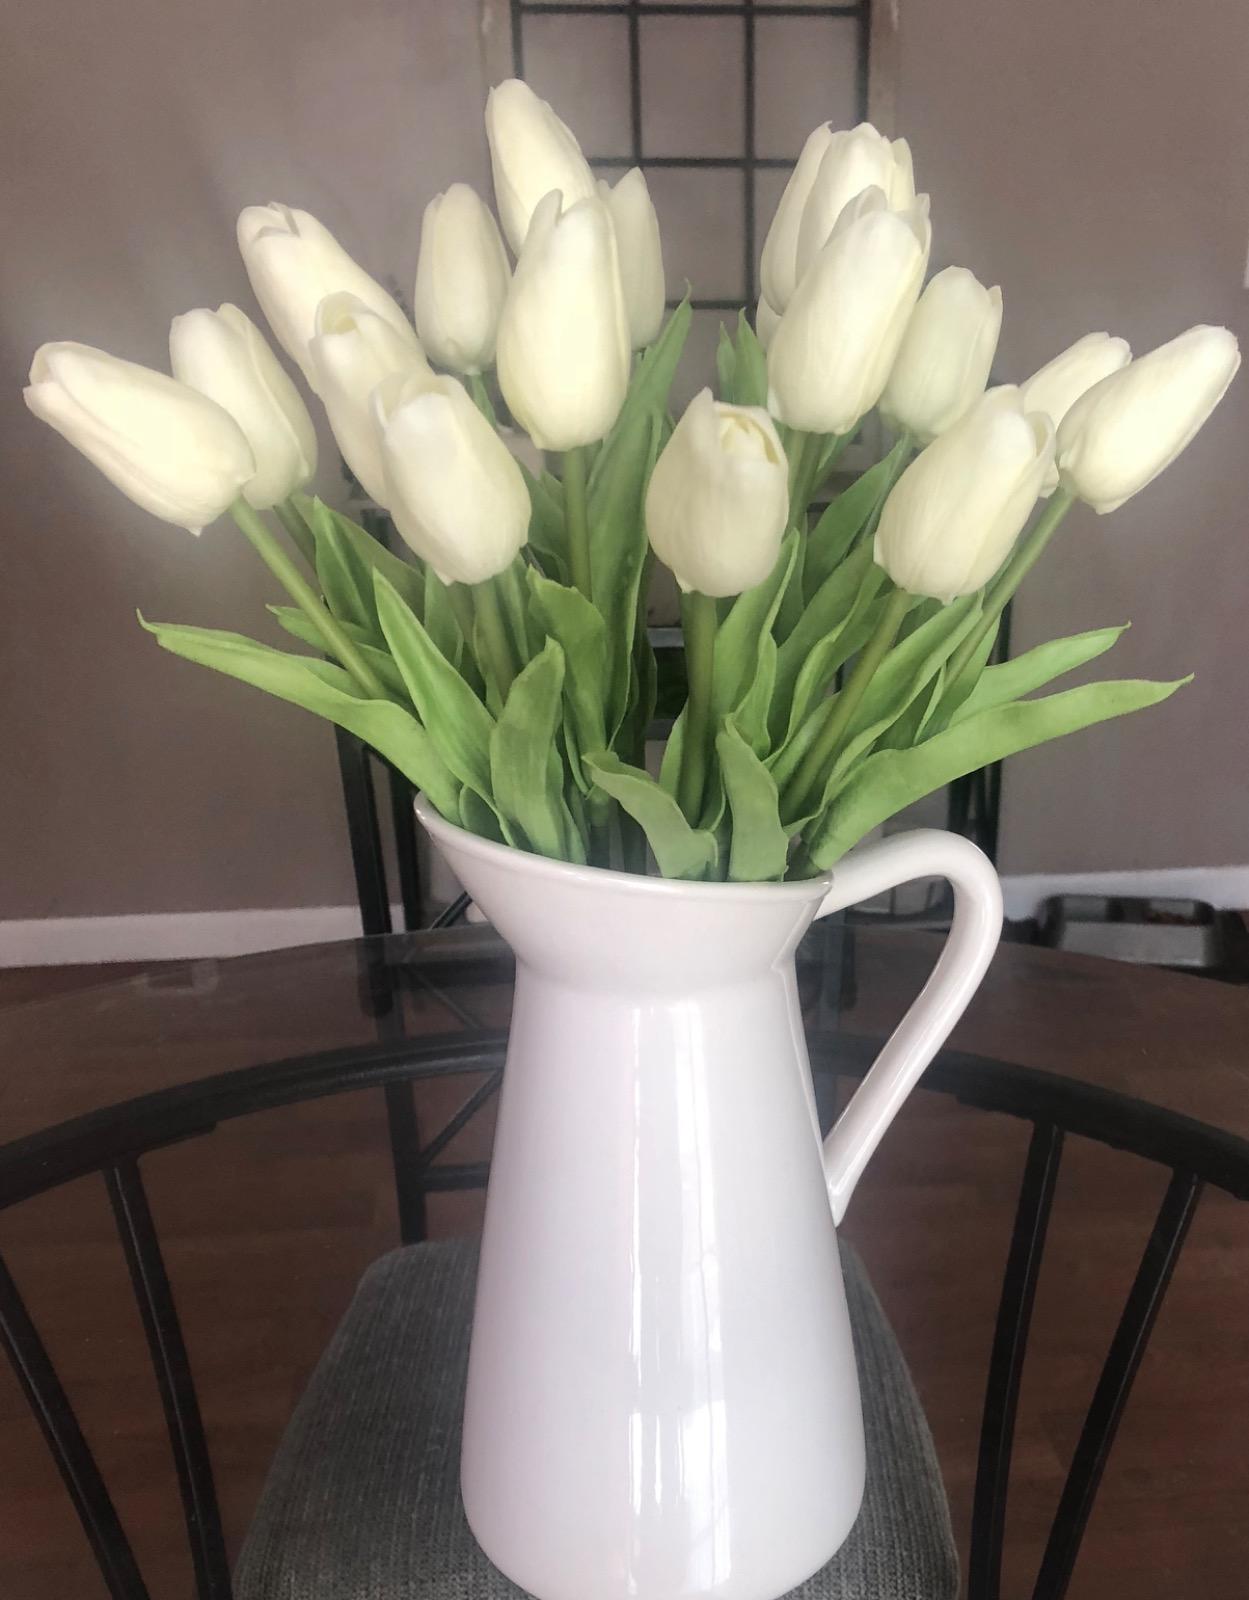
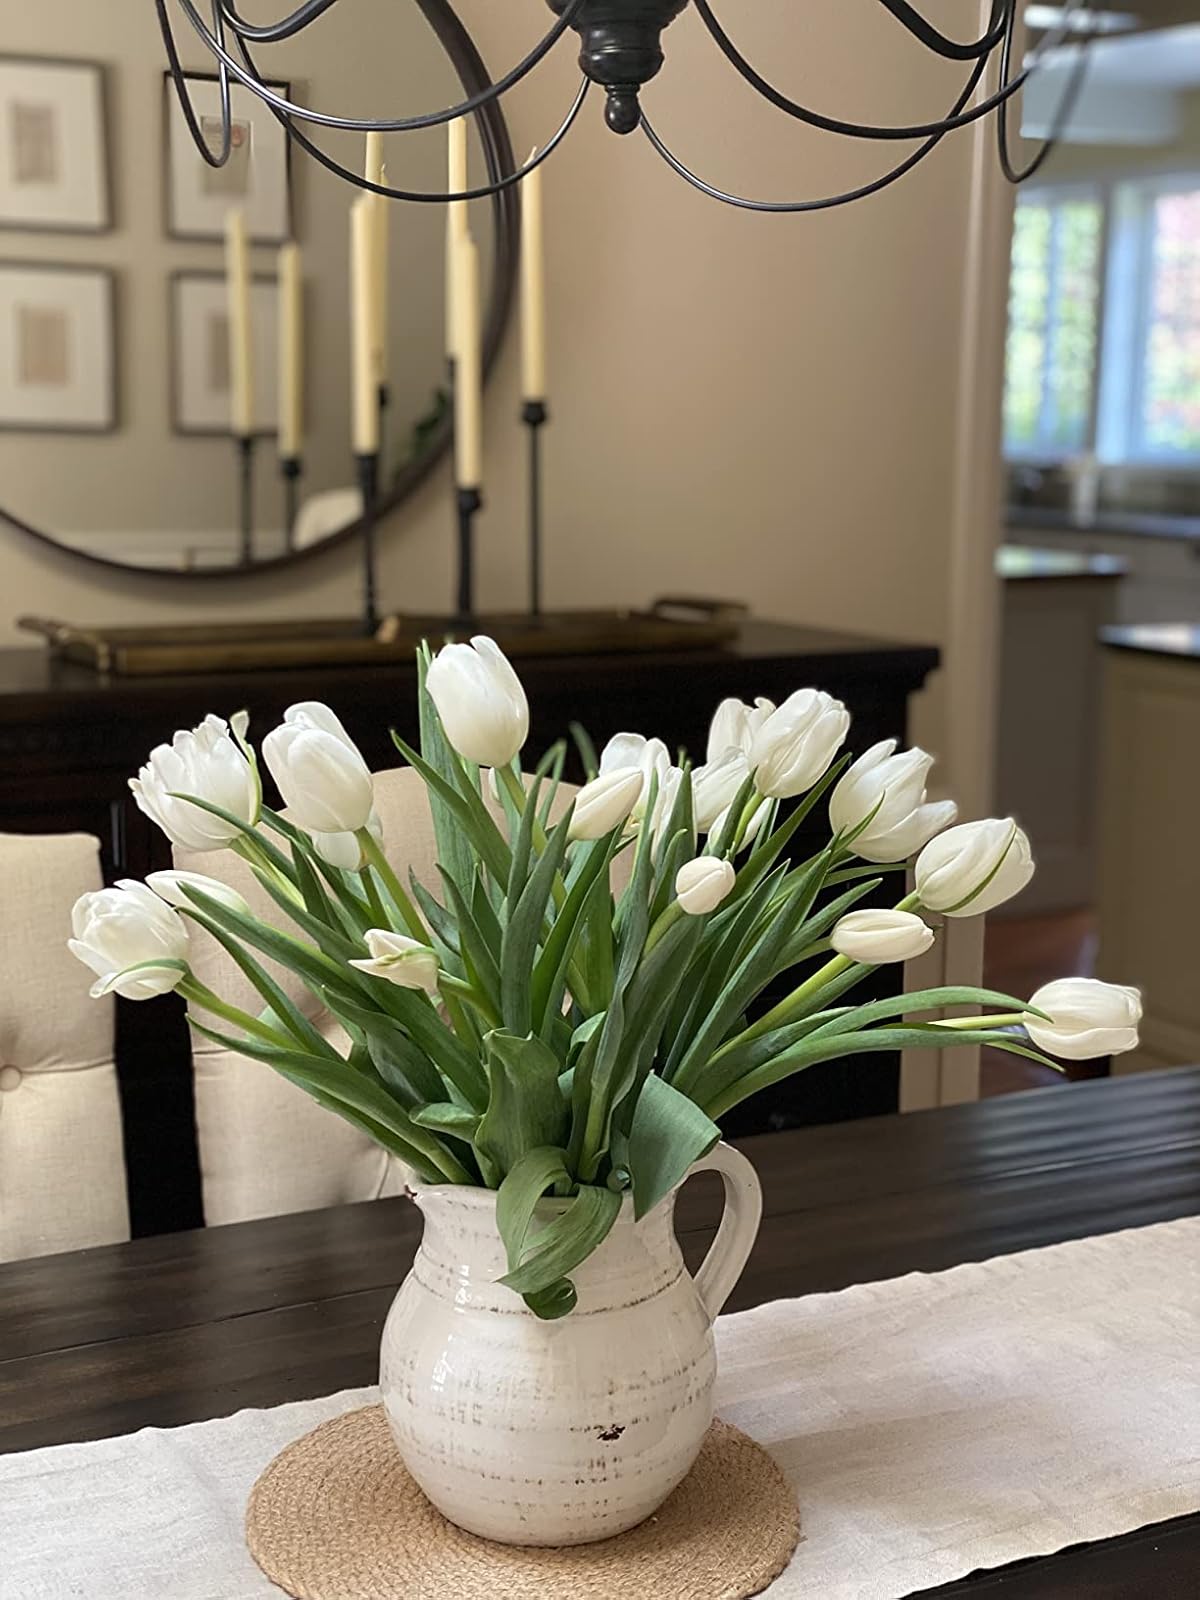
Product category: vase
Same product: no